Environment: real
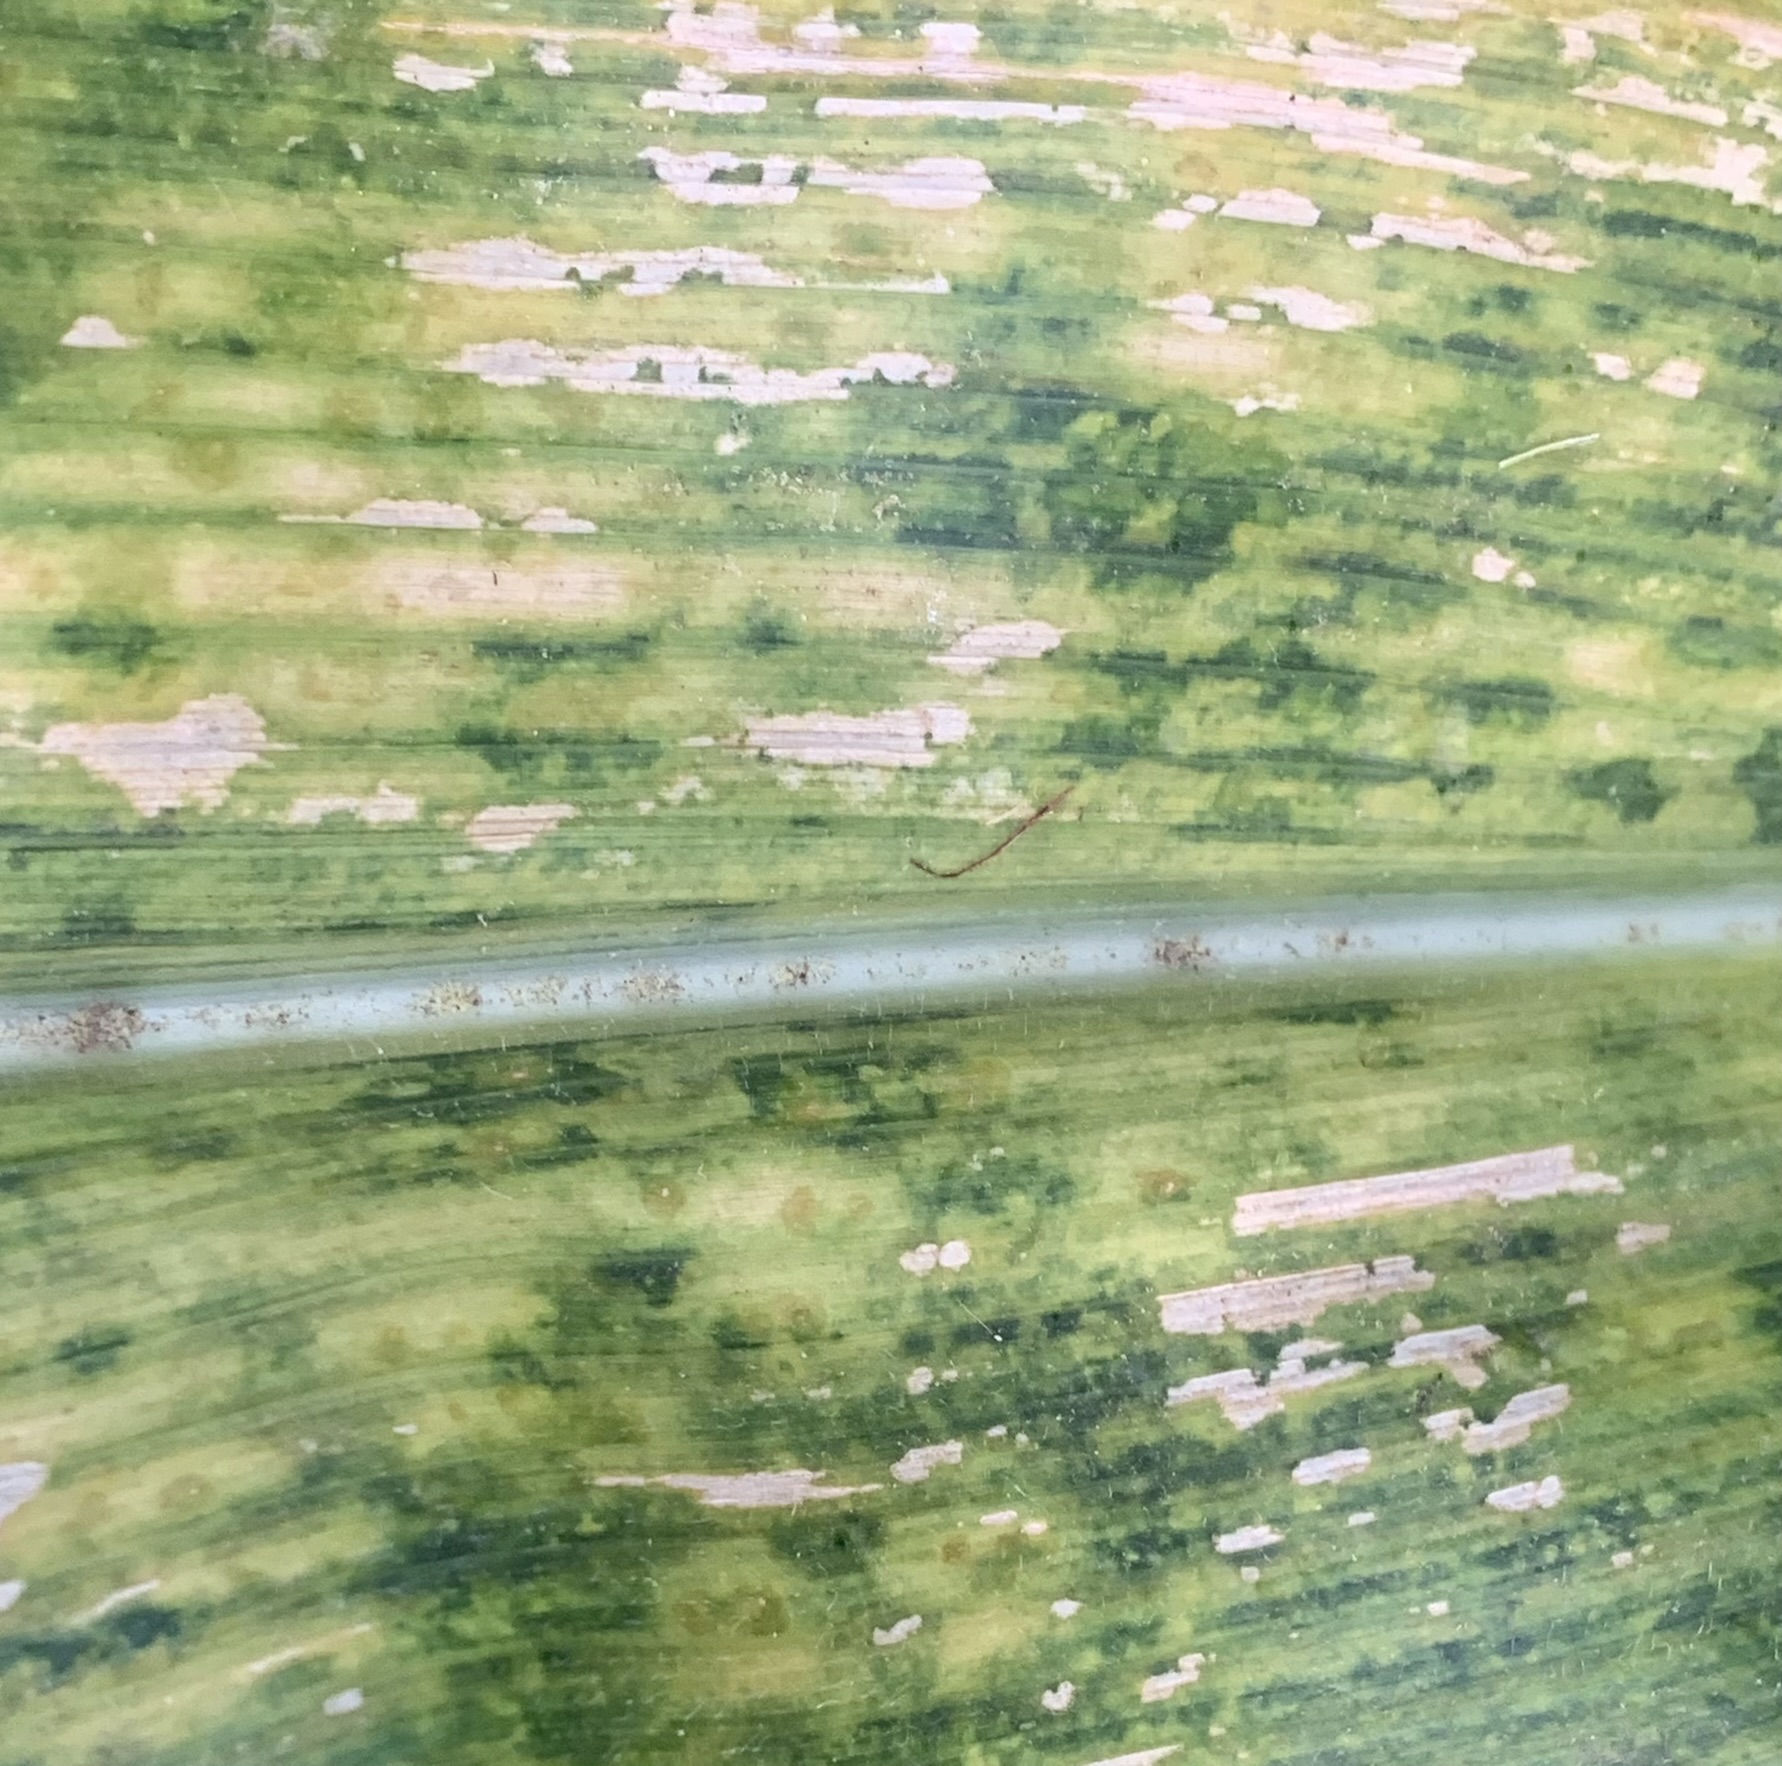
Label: lethal_necrosis